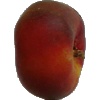
Label: Nectarine Flat 1